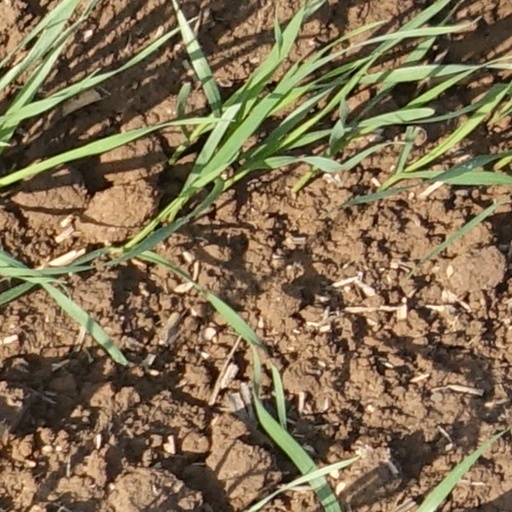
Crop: wheat